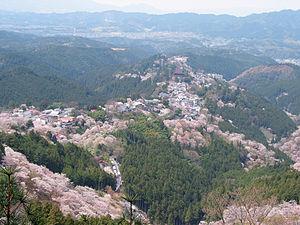
Le mont Yoshino se trouve sur le bourg de Yoshino dans la préfecture de Nara et la péninsule de Kii au Japon. Il fait partie des sites sacrés et chemins de pèlerinage dans les monts Kii, classés au patrimoine mondial de l’UNESCO.